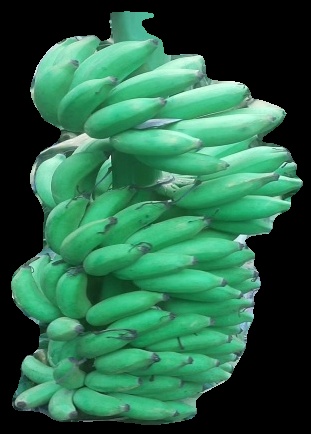
Variety: elakki-bale
Grade: grade1